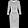
Label: Dress